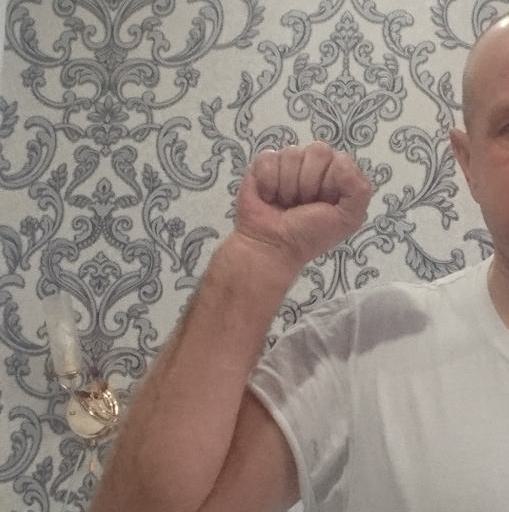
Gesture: fist